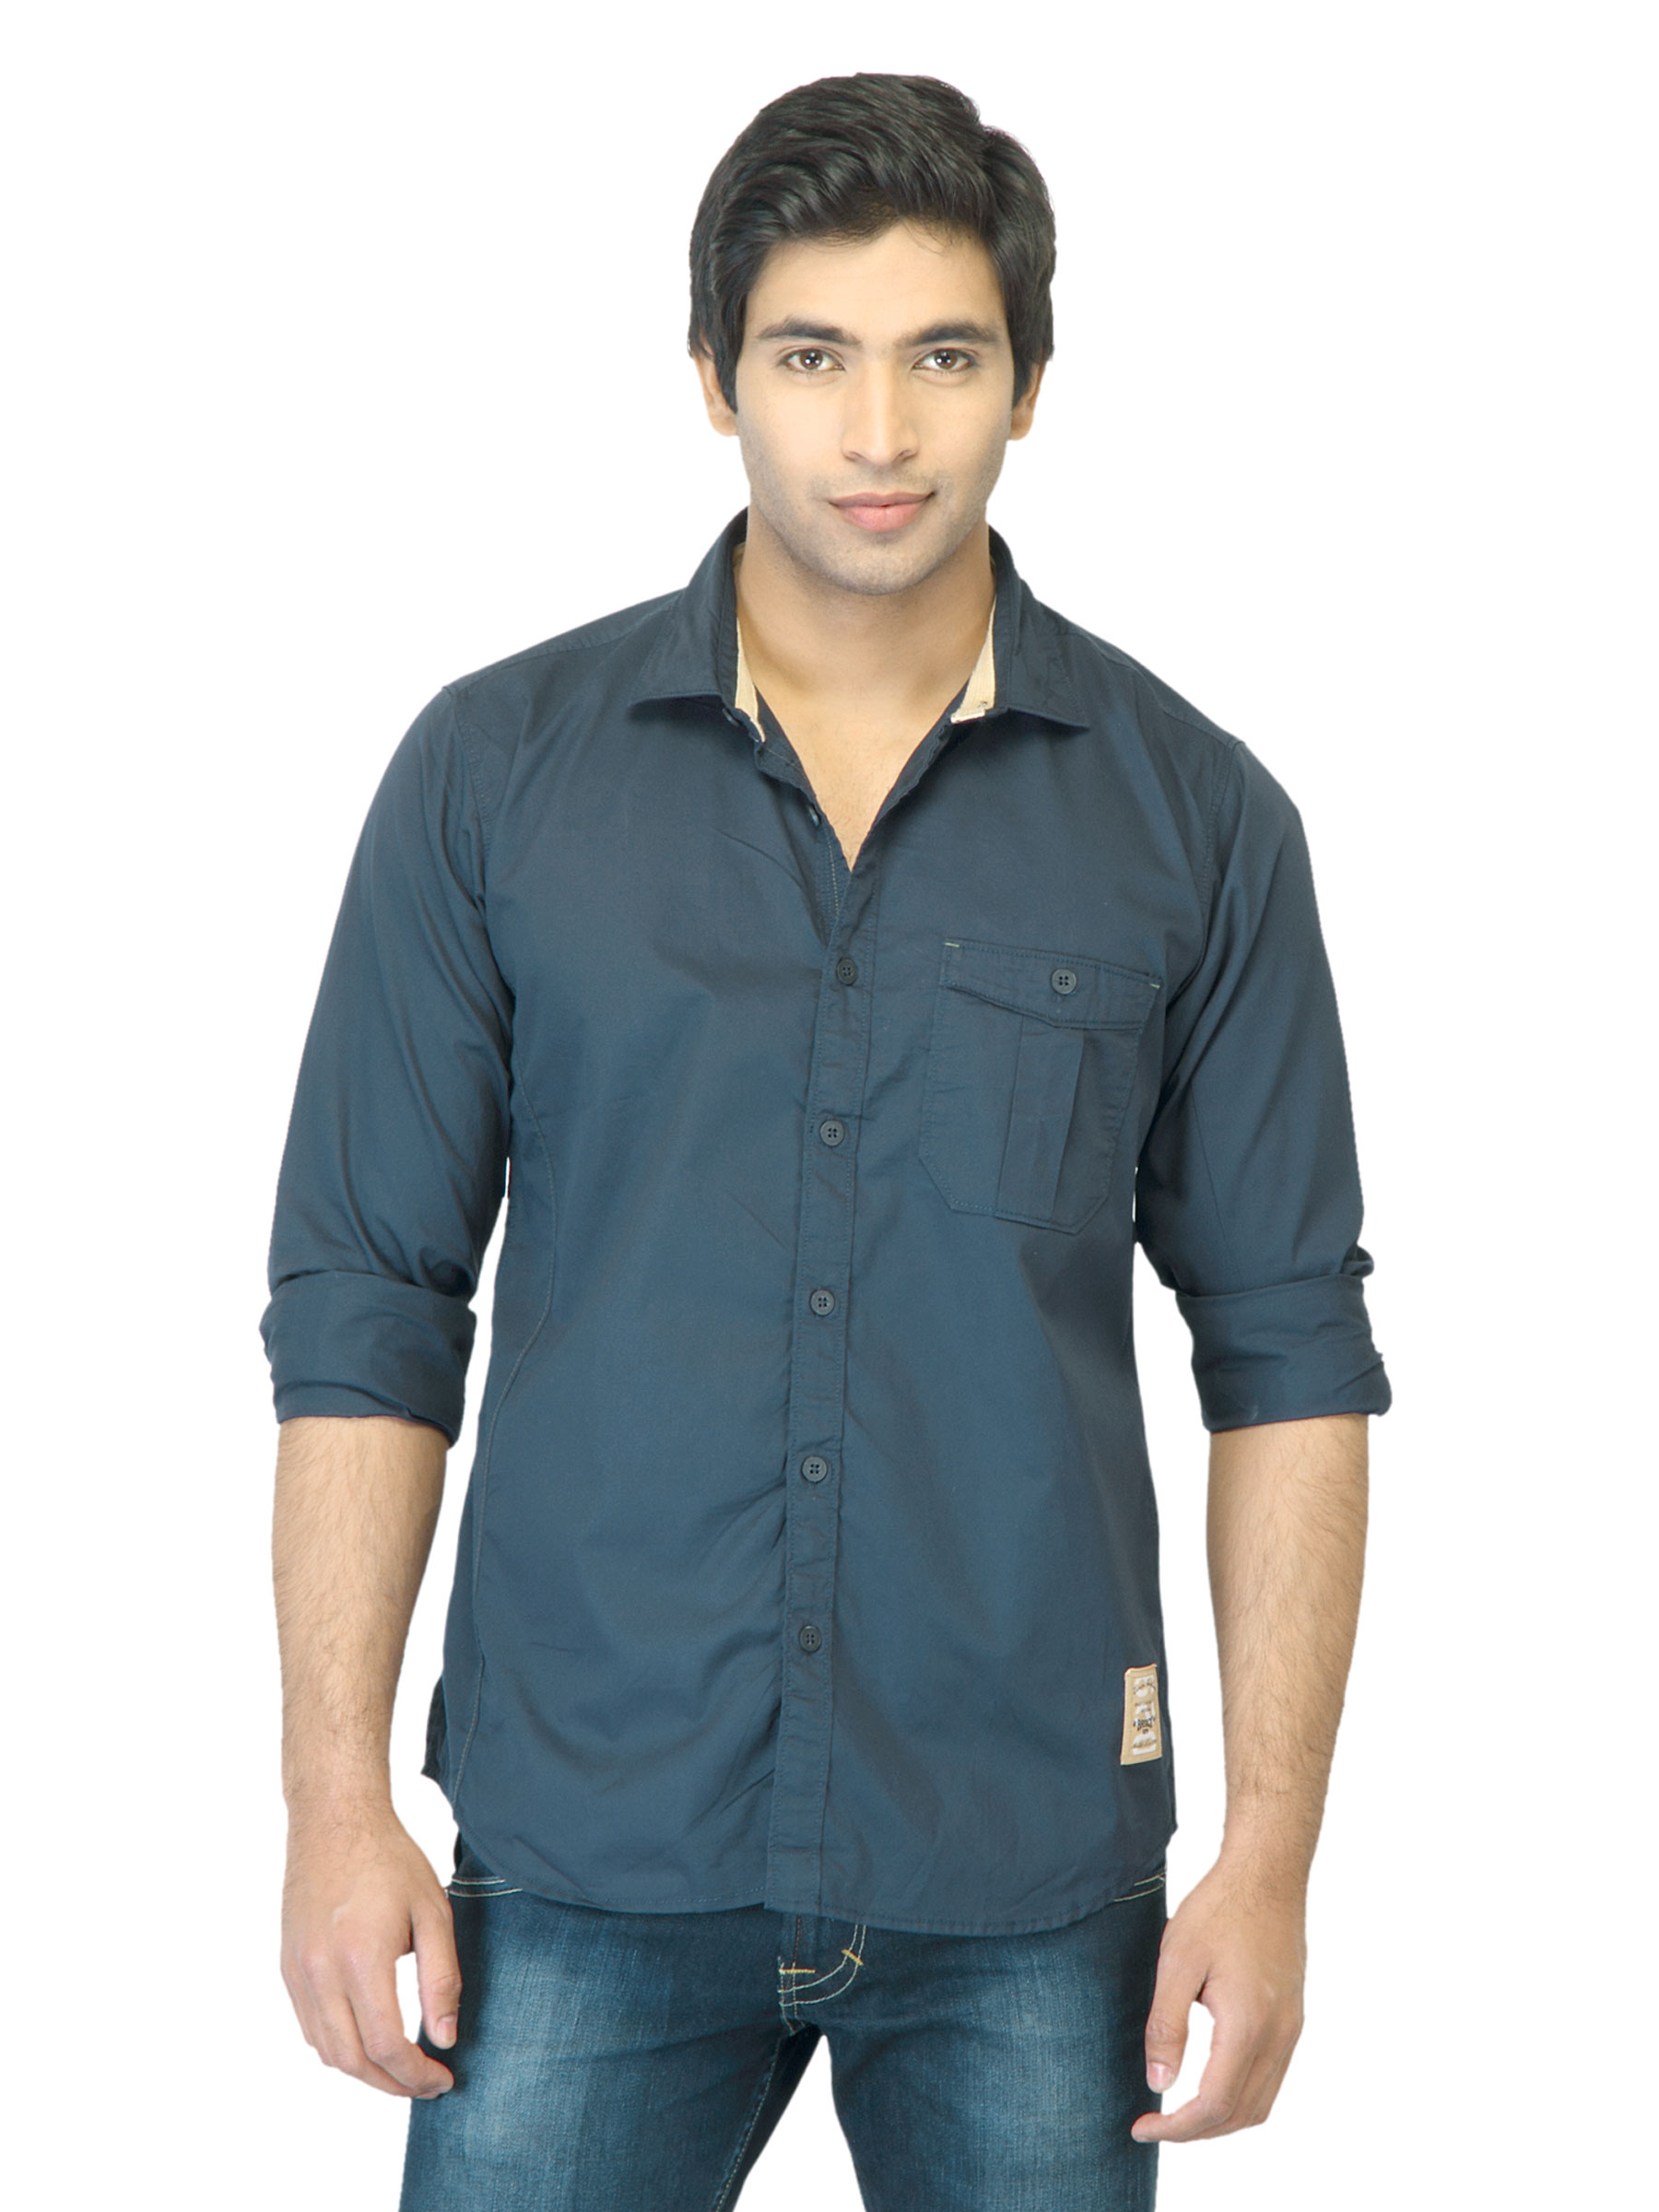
Basics Men Navy Shirt
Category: Apparel / Topwear / Shirts
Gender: Men
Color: Navy Blue
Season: Summer 2012
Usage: Casual